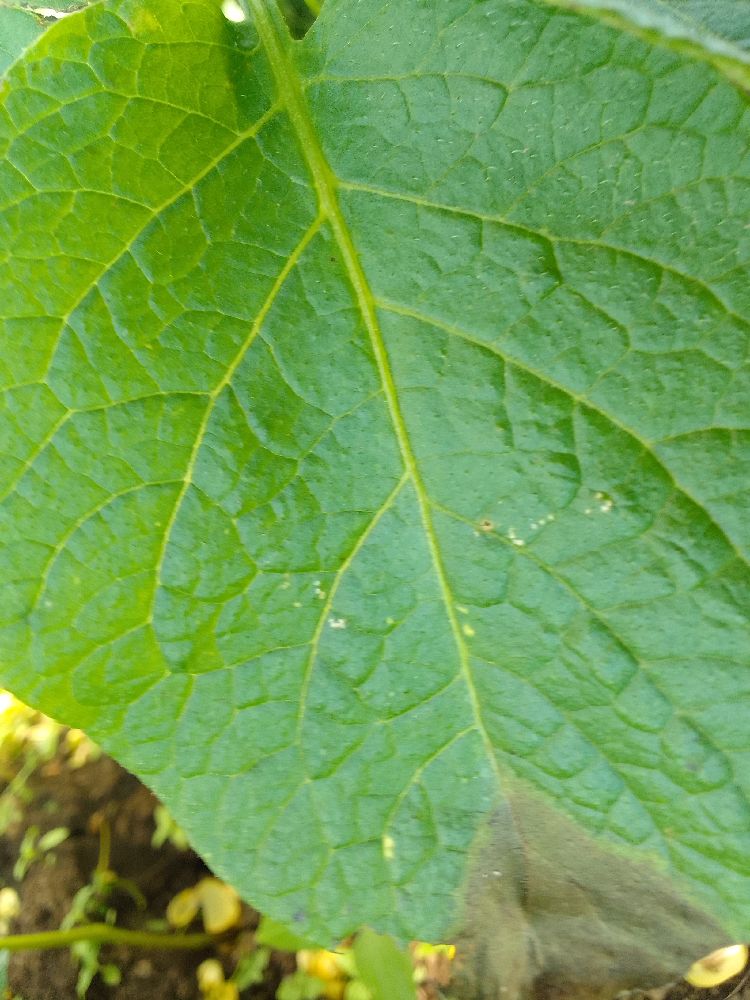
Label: Late blight